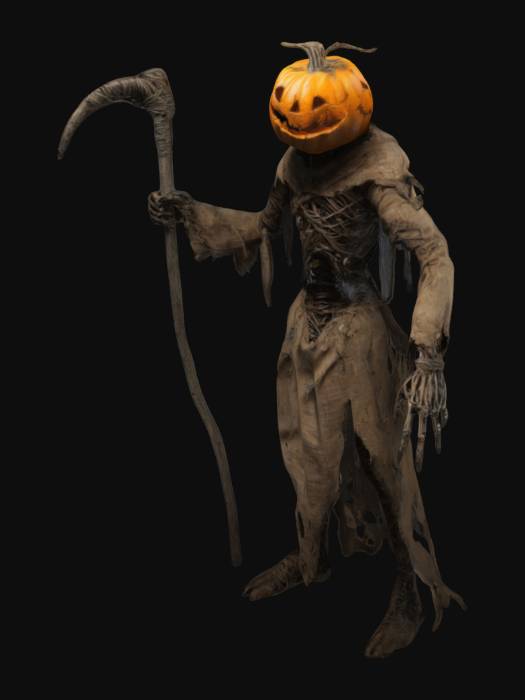
미적 점수 (1~10점): 9